Museum Jorn, Silkeborg

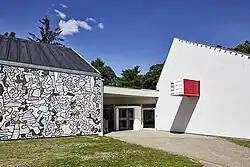
Museum Jorn - the entrance

Museum Jorn, Silkeborg, (formerly Silkeborg Kunstmuseum) is an art museum located by Gudenåen in Silkeborg, Denmark. The museum holds the collections that were developed by Asger Jorn (1914–1973) from the early 1950s until his death in 1973, since when they have doubled in extent.